Chilham Castle

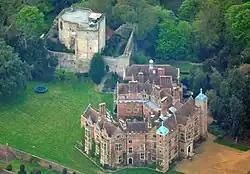

Chilham Castle is a Jacobean manor house and keep in the village of Chilham, between Ashford and Canterbury in the county of Kent, England. The keep is of Norman origin and dates to 1174, although it may have been built on an older Anglo-Saxon fortification. The manor house was completed in 1616 for Sir Dudley Digges. Various renovations and improvements to the Manor House and surrounding gardens took place in the 18th and 19th centuries.